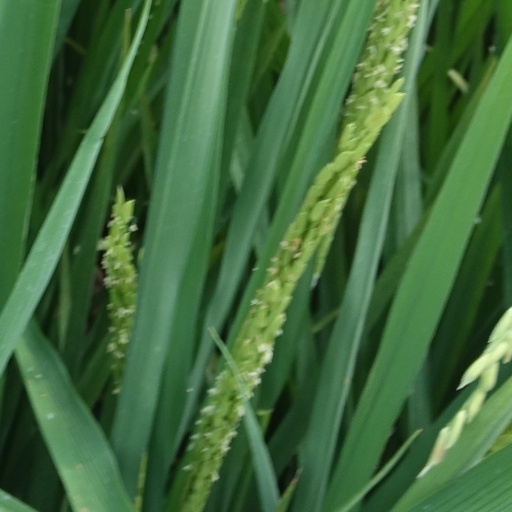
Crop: rice